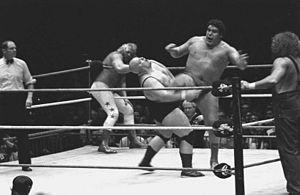
André Roussimoff, alias André the Giant, né le 19 mai 1946 à Coulommiers et mort le 27 janvier 1993 à Paris, est un catcheur et acteur français.
Le catch, également appelé lutte professionnelle ou lutte au Canada francophone, est une forme de divertissement combinant performances sportives et théâtrales. Dans sa forme moderne, le catch se présente comme une série de combats en public qui s'enchaînent lors de réunions organisées par des compagnies itinérantes ou lors d'enregistrements d'émissions régulières télévisées. Chaque combat oppose catcheurs ou catcheuses sur un ring, reproduisant les codes des sports de combat tout en y intégrant des règles et conventions propres à la discipline et à ses spécificités régionales. Dans sa forme première, le catch s'apparentait principalement à la lutte, puis il s'est étoffé au fil du temps d'un arsenal technique varié. Ces composantes techniques sont tantôt innovées par les pratiquants, tantôt empruntées à d'autres arts martiaux ou inspirées par d'autres éléments de la culture populaire.
Big John Studd, de son vrai nom John William Minton, est un catcheur professionnel et un acteur américain. Il mesurait 2,01 m et pesait au meilleur de sa forme près de 165 kg.